Reed water tube boiler

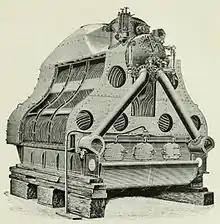
A Reed water tube boiler built for of 1895: the incomplete casing allows a view of the arrangement of the steam-generating tubes. The two large, external tubes at the near end, and another pair at the far end, known as "down-comers", passed cooler water from the top chamber to the two bottom chambers, thereby enhancing circulation.

The Reed water tube boiler was a type of water tube boiler developed by J. W. Reed, manager of the engine works at Palmers Shipbuilding and Iron Company of Jarrow, England, where it was manufactured from 1893 to 1905. At this time, Palmers was a vertically integrated business: in its shipyard at Jarrow, using iron ore from its own mine in North Yorkshire, it produced the iron and steel needed for its ships, and engines and boilers of its own design.